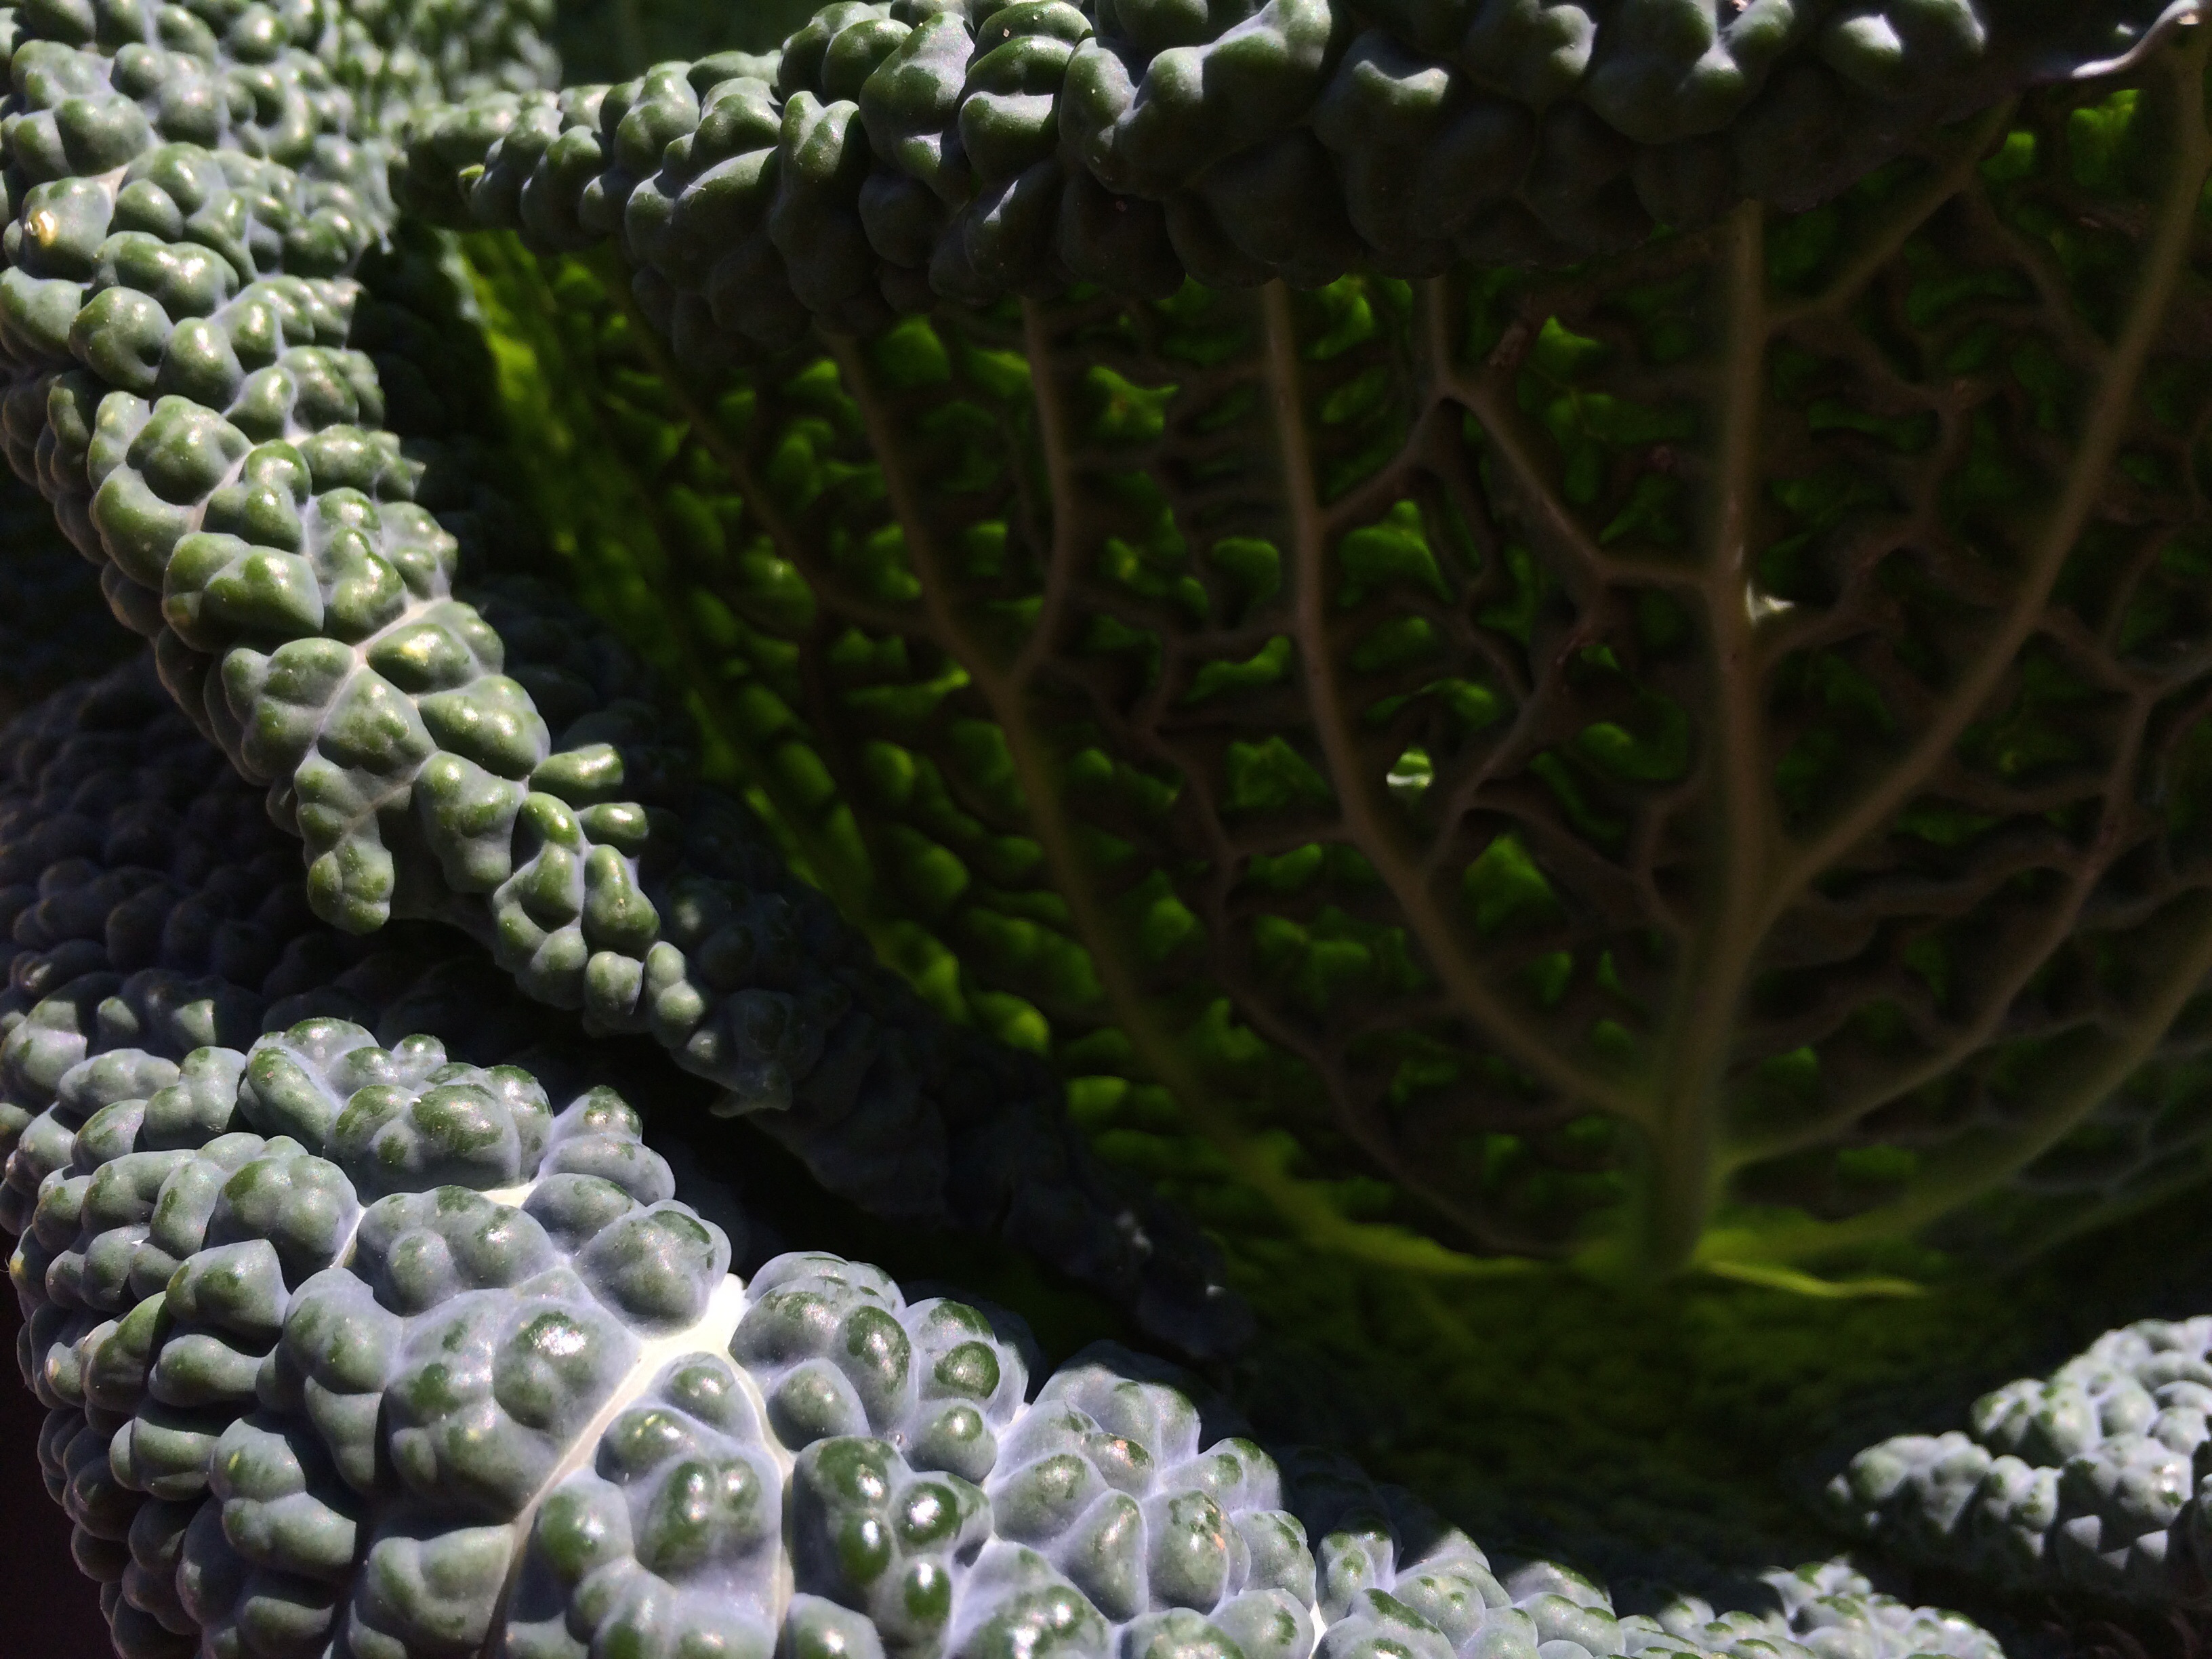
plant, leaf, flower, green, produce, flora, coral, kale, algae, land plant